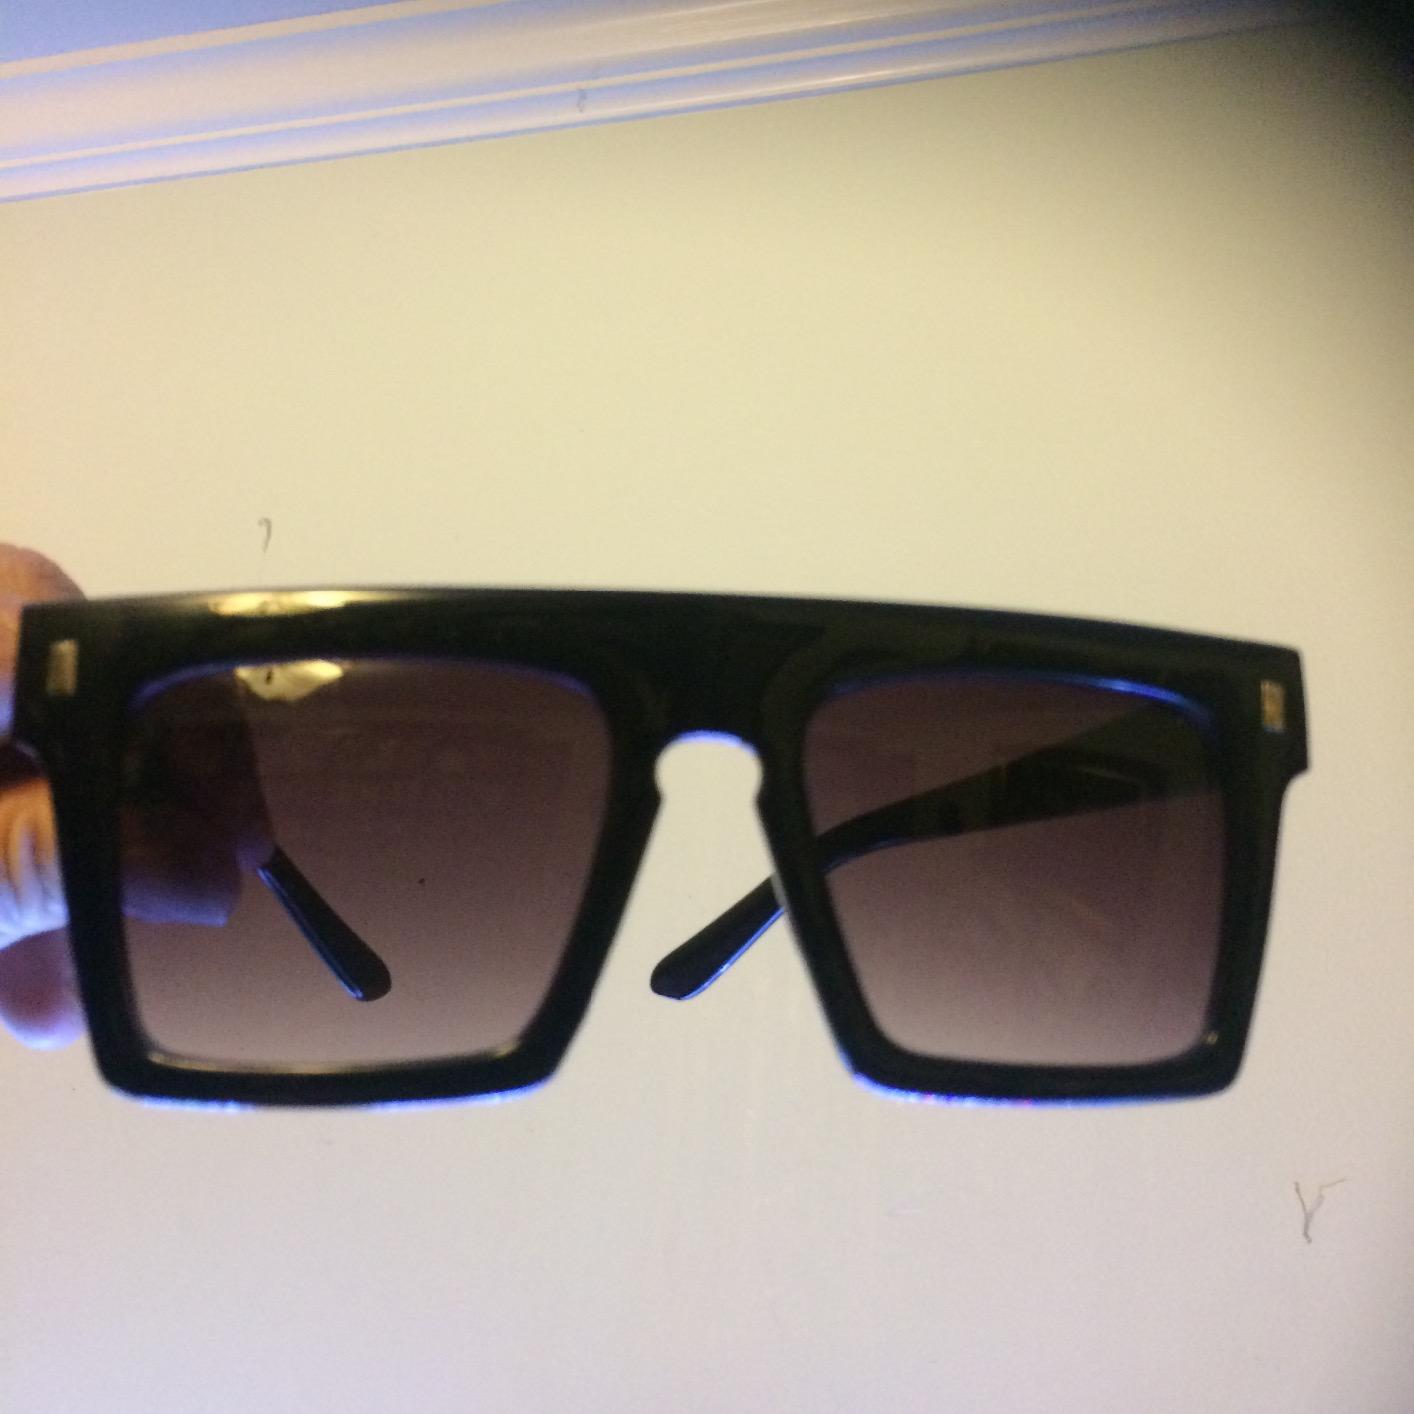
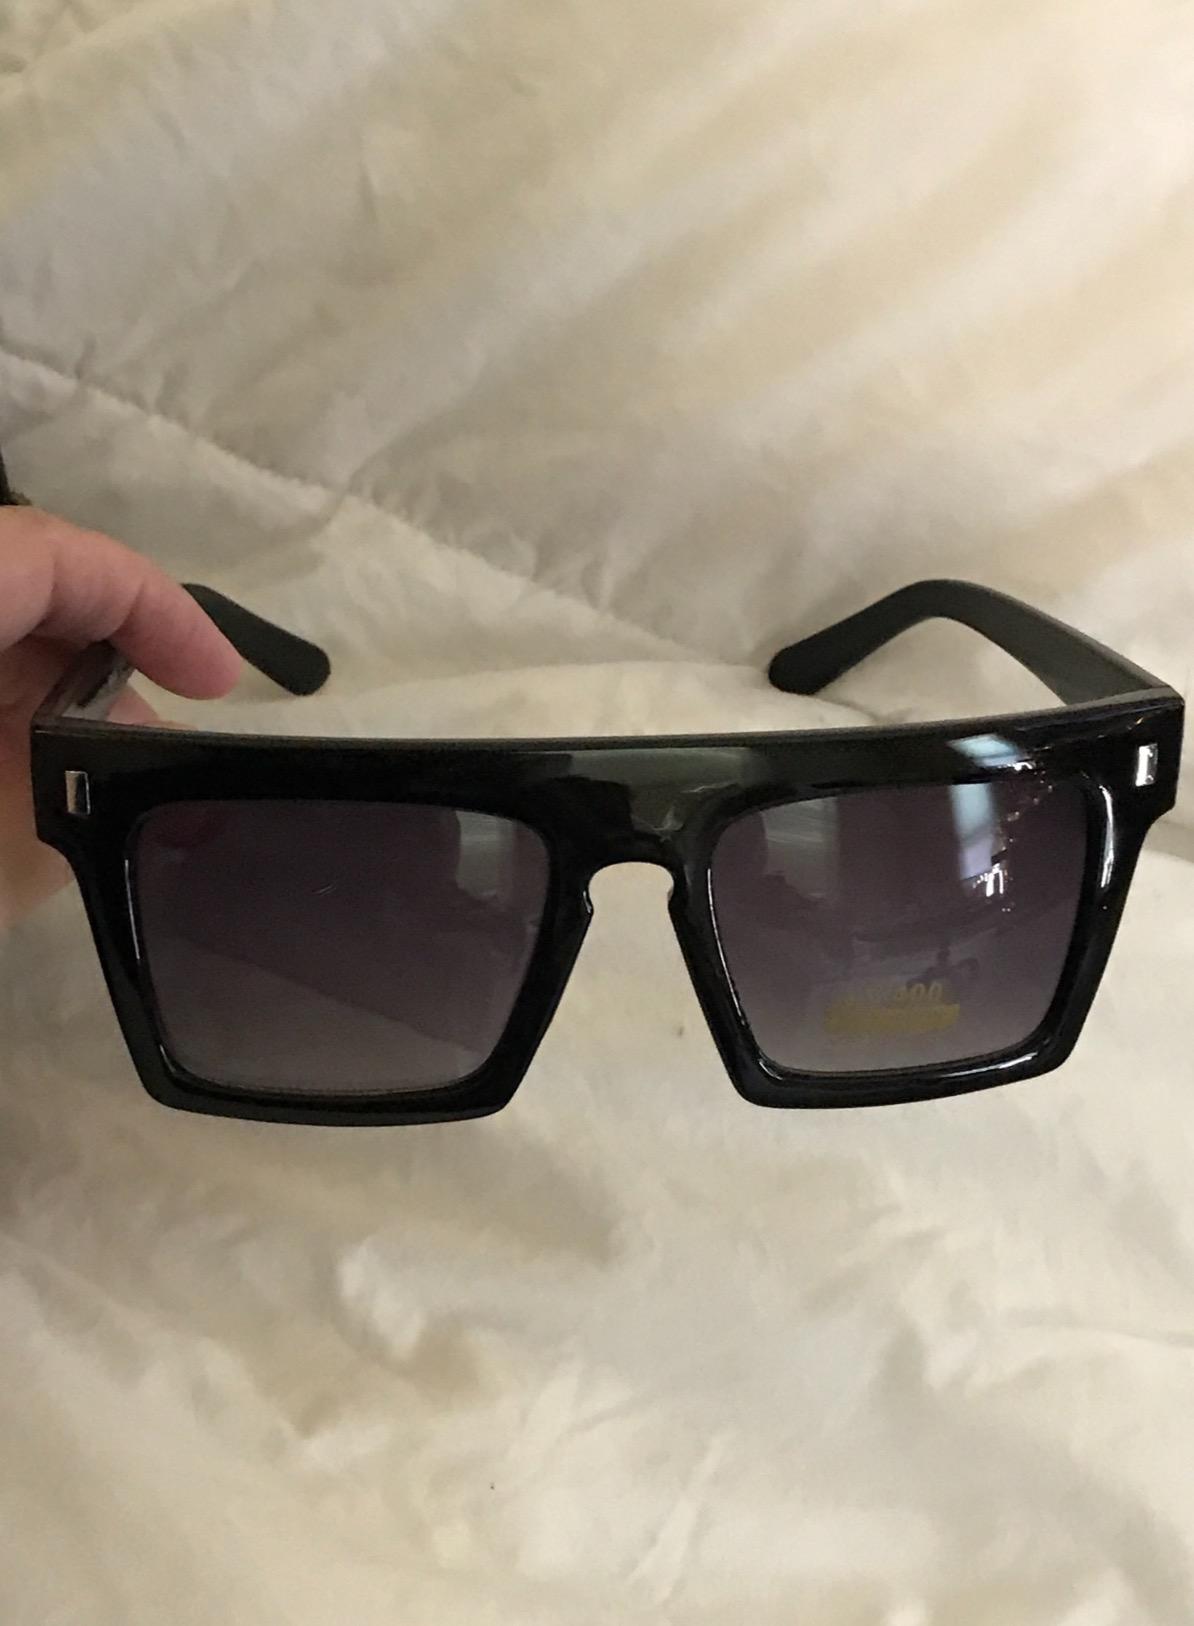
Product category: accessories_sunglasses
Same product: yes